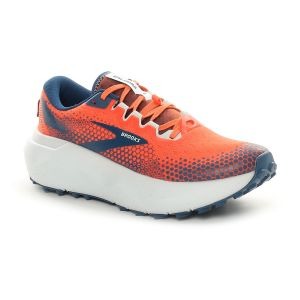
Brooks Scarpa da Trail Uomo  Caldera 6 Arancione   Sconto 30%
Prezzo: 105,00 €